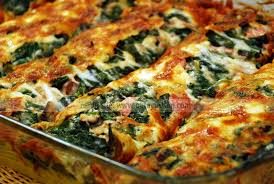
Yemek: ispanak